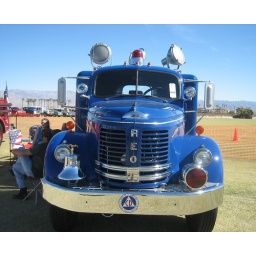
Retired from Port Vue, PA near Pittsburgh. Rare blue truck as rare as a blue lobster.